Gaisberg

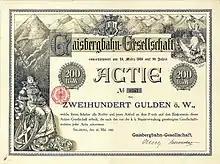
Share of the Gaisbergbahn-Gesellschaft, issued 26 May 1887

The mountain is one of the foothills of the Osterhorn Group between the Lammertal valley and the Wolfgangsee; forming the eastern rim of the Salzburg Basin. The western slopes with the Kühberg spur extend to the Salzburg city limits, the adjacent parts belong to the neighbouring Koppl and Elsbethen municipalities. Since 1988 a small part of the woodland is designated as a protected area.